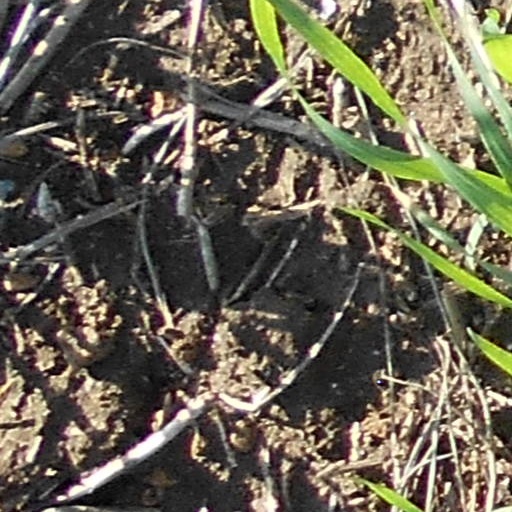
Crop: wheat